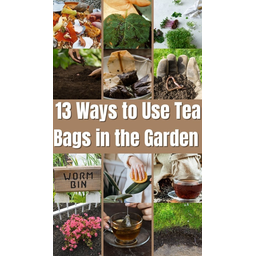
Label: trash